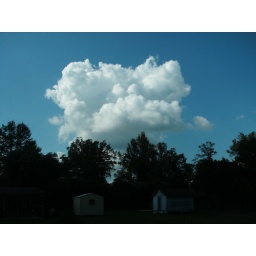
Just a big cloud sitting over our neighbors tree line.